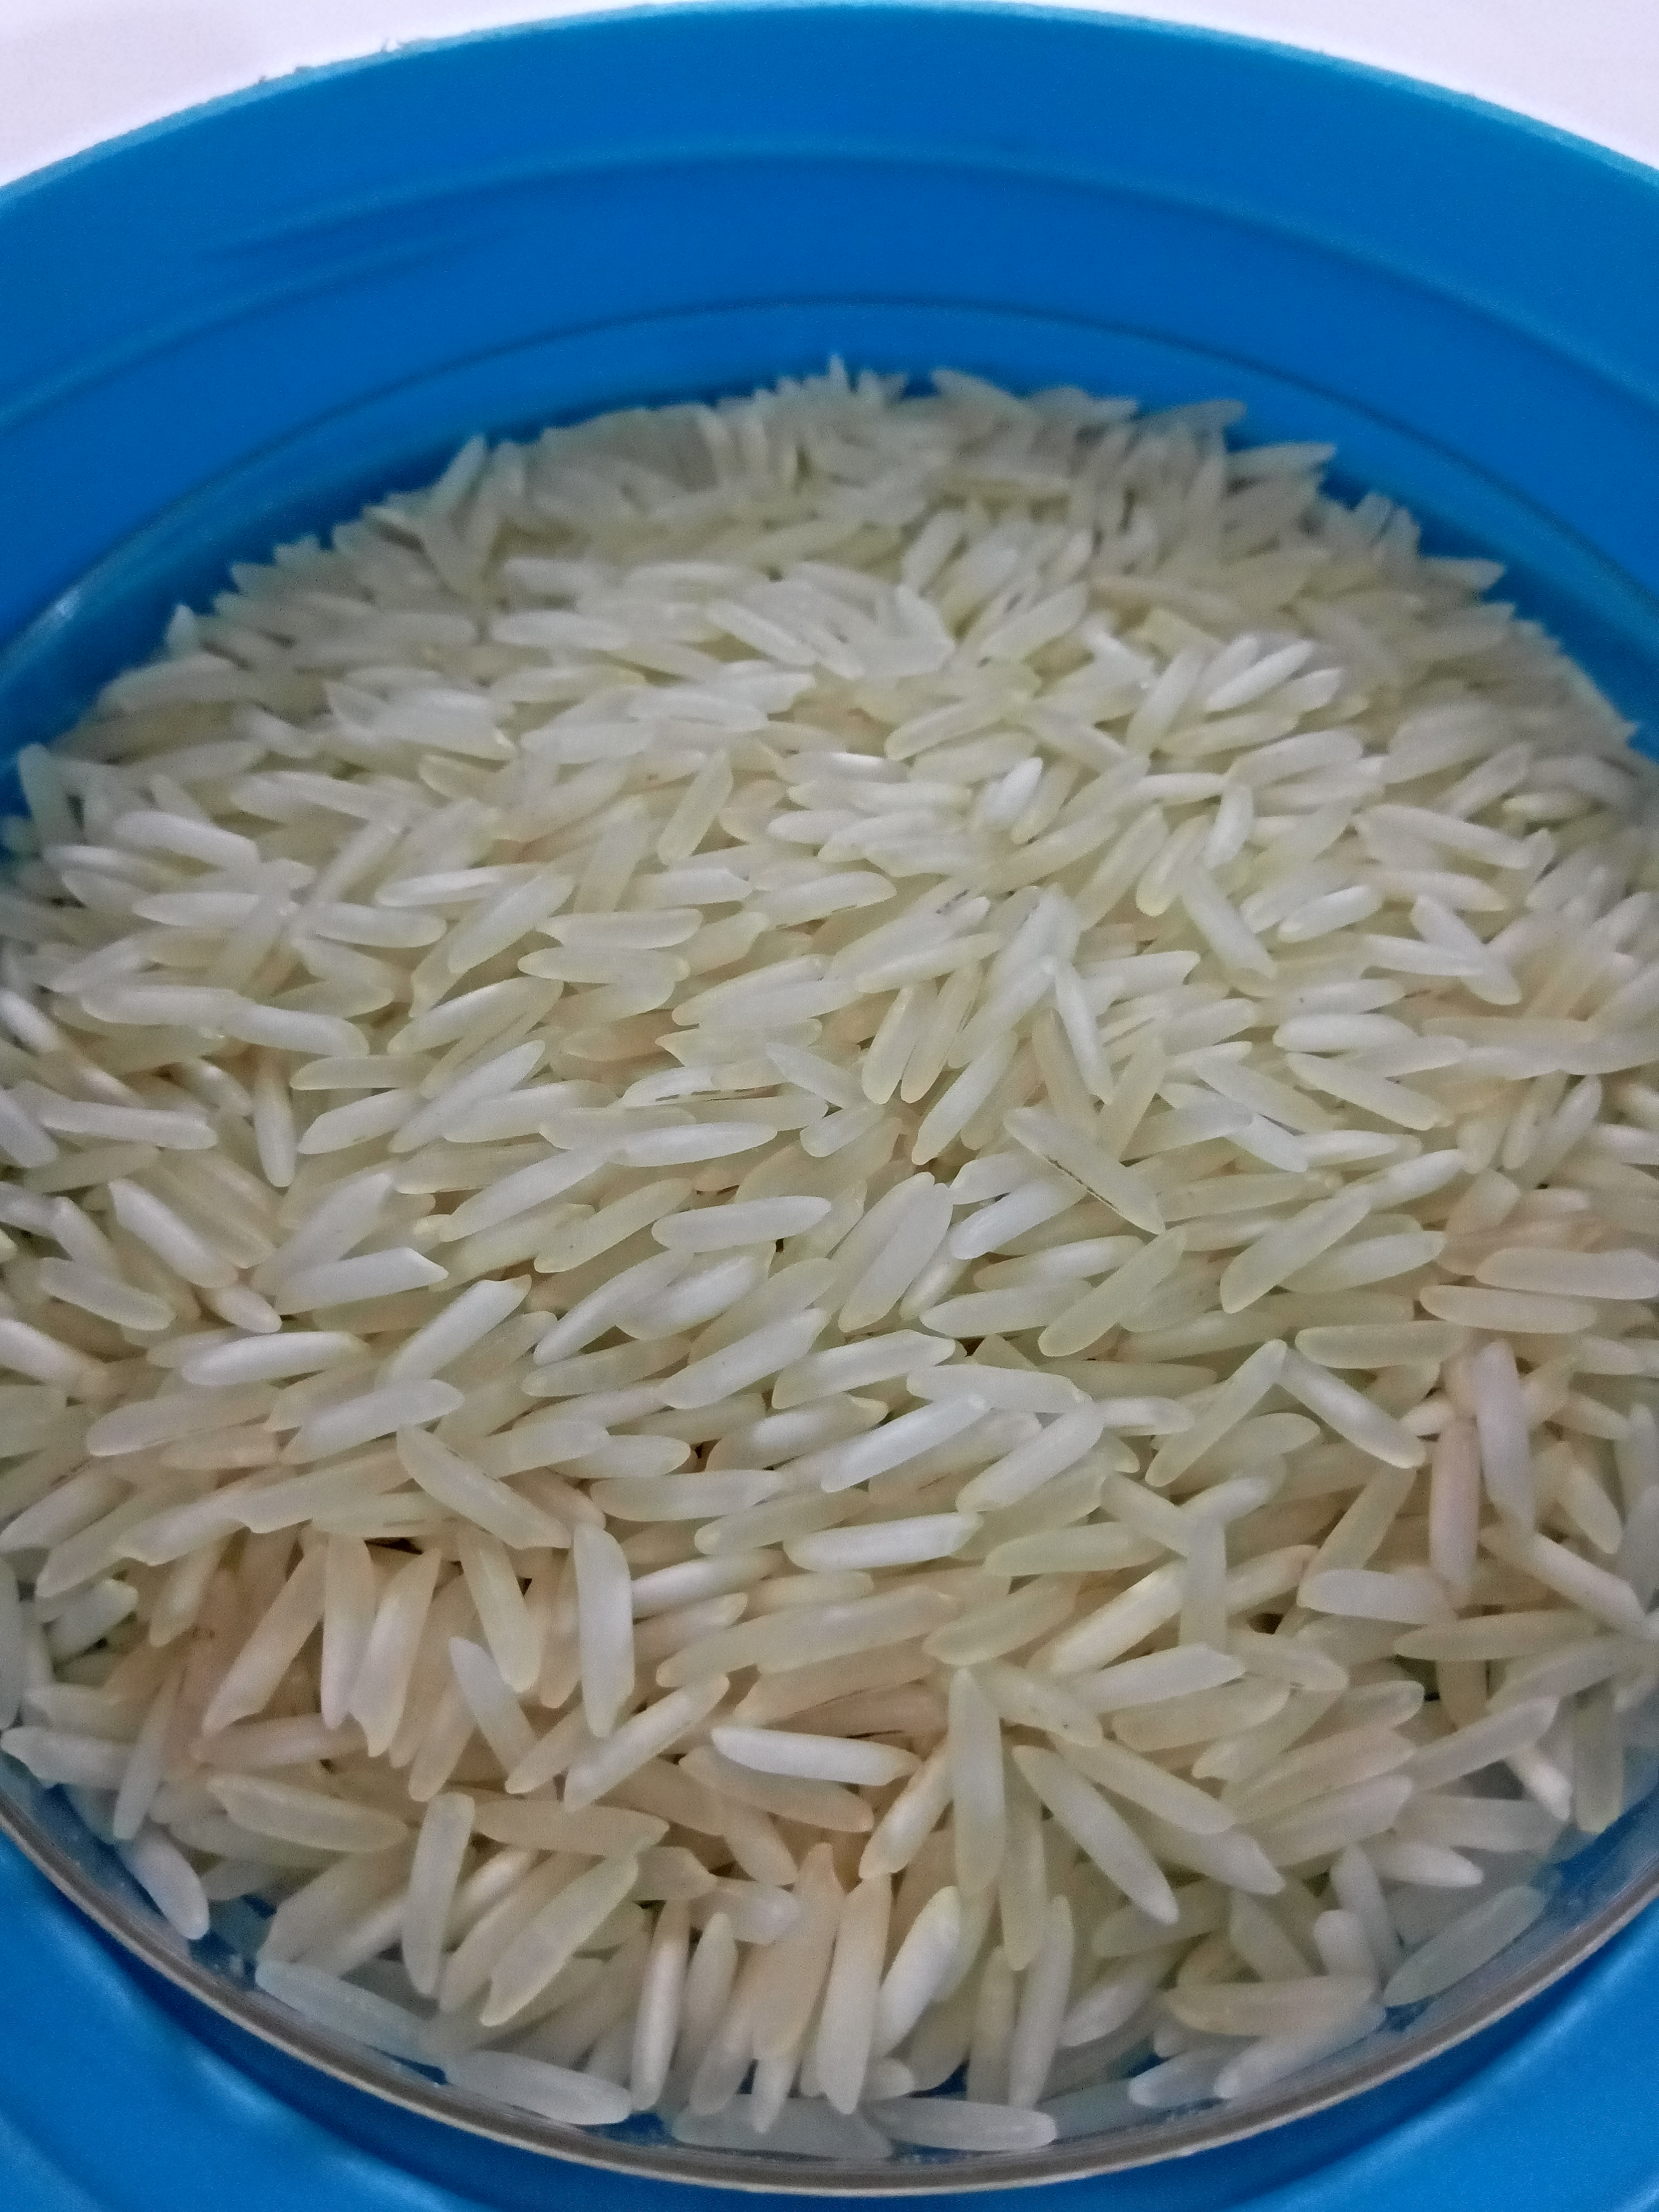
Rice seed variety: Unknown